Training camp (NFL)

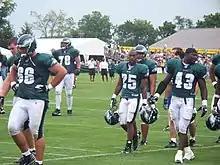
Philadelphia Eagles training camp at Lehigh University in Bethlehem, Pennsylvania, August 2009

In the National Football League (NFL), training camp refers to the time before the season commences. During this time, teams sometimes congregate at an outside location, usually a university, to conduct training camp for at least the first few weeks. This is similar to baseball's spring training.